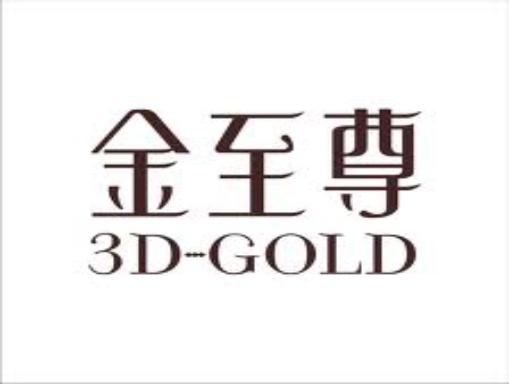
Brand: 3D-GOLD
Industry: Clothes